Elías Piña Province

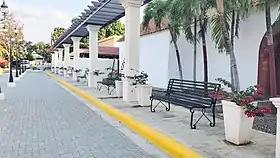
Banica, Dominican Republic Park area

After the Independence in 1844, the town was elevated by the Dominican government to the category of municipality of the Azua province, but again the town was abandoned by its inhabitants. After the "Restoration War" (1863–1865), some families from other towns close to the Haitian border came to live in Bánica.